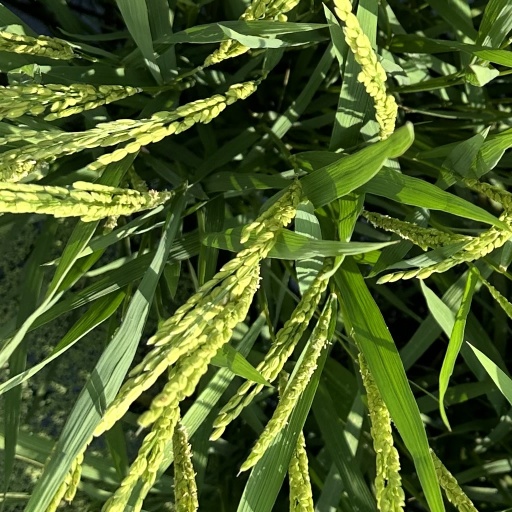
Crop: rice